Rubiás dos Mixtos

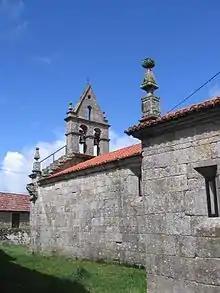
The church

Rubiás dos Mistos is a parish in the municipality of Calvos de Randín, Ourense, Galiza. The census for 2007 showed 162 inhabitants (85 men and 77 women). The parish is formed by two villages, Santiago and Rubiás, and in the past also incorporated the village of Meaus. Until 1868 the three villages formed a "de facto" independent state called Couto Misto.